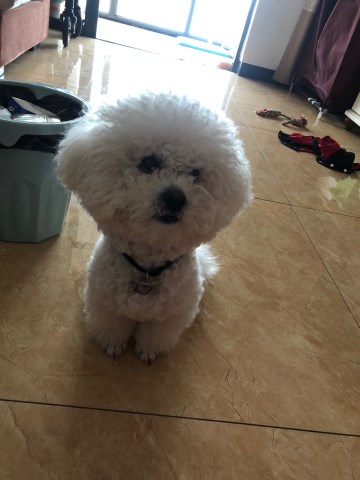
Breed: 3083-n000117-Bichon_Frise